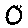
Label: 0